William Arthur Dring

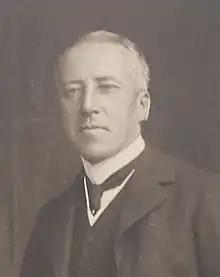
Sir William Arthur Dring in about 1905

Lieutenant-Colonel Sir William Arthur Dring (9 November 1859 – 24 November 1912) was the Agent (ie. General Manager) of the East Indian Railway Company from 1907 until his death in a mysterious railway accident in 1912, which is commemorated by a large monument near the site. He oversaw a significant expansion of the railways in India and was Honorary ADC to the Commander-in-Chief, India. He was the father of John Dring, the second Prime Minister of the independent State of Bahawalpur (now in modern Pakistan).